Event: Nepal Earthquake
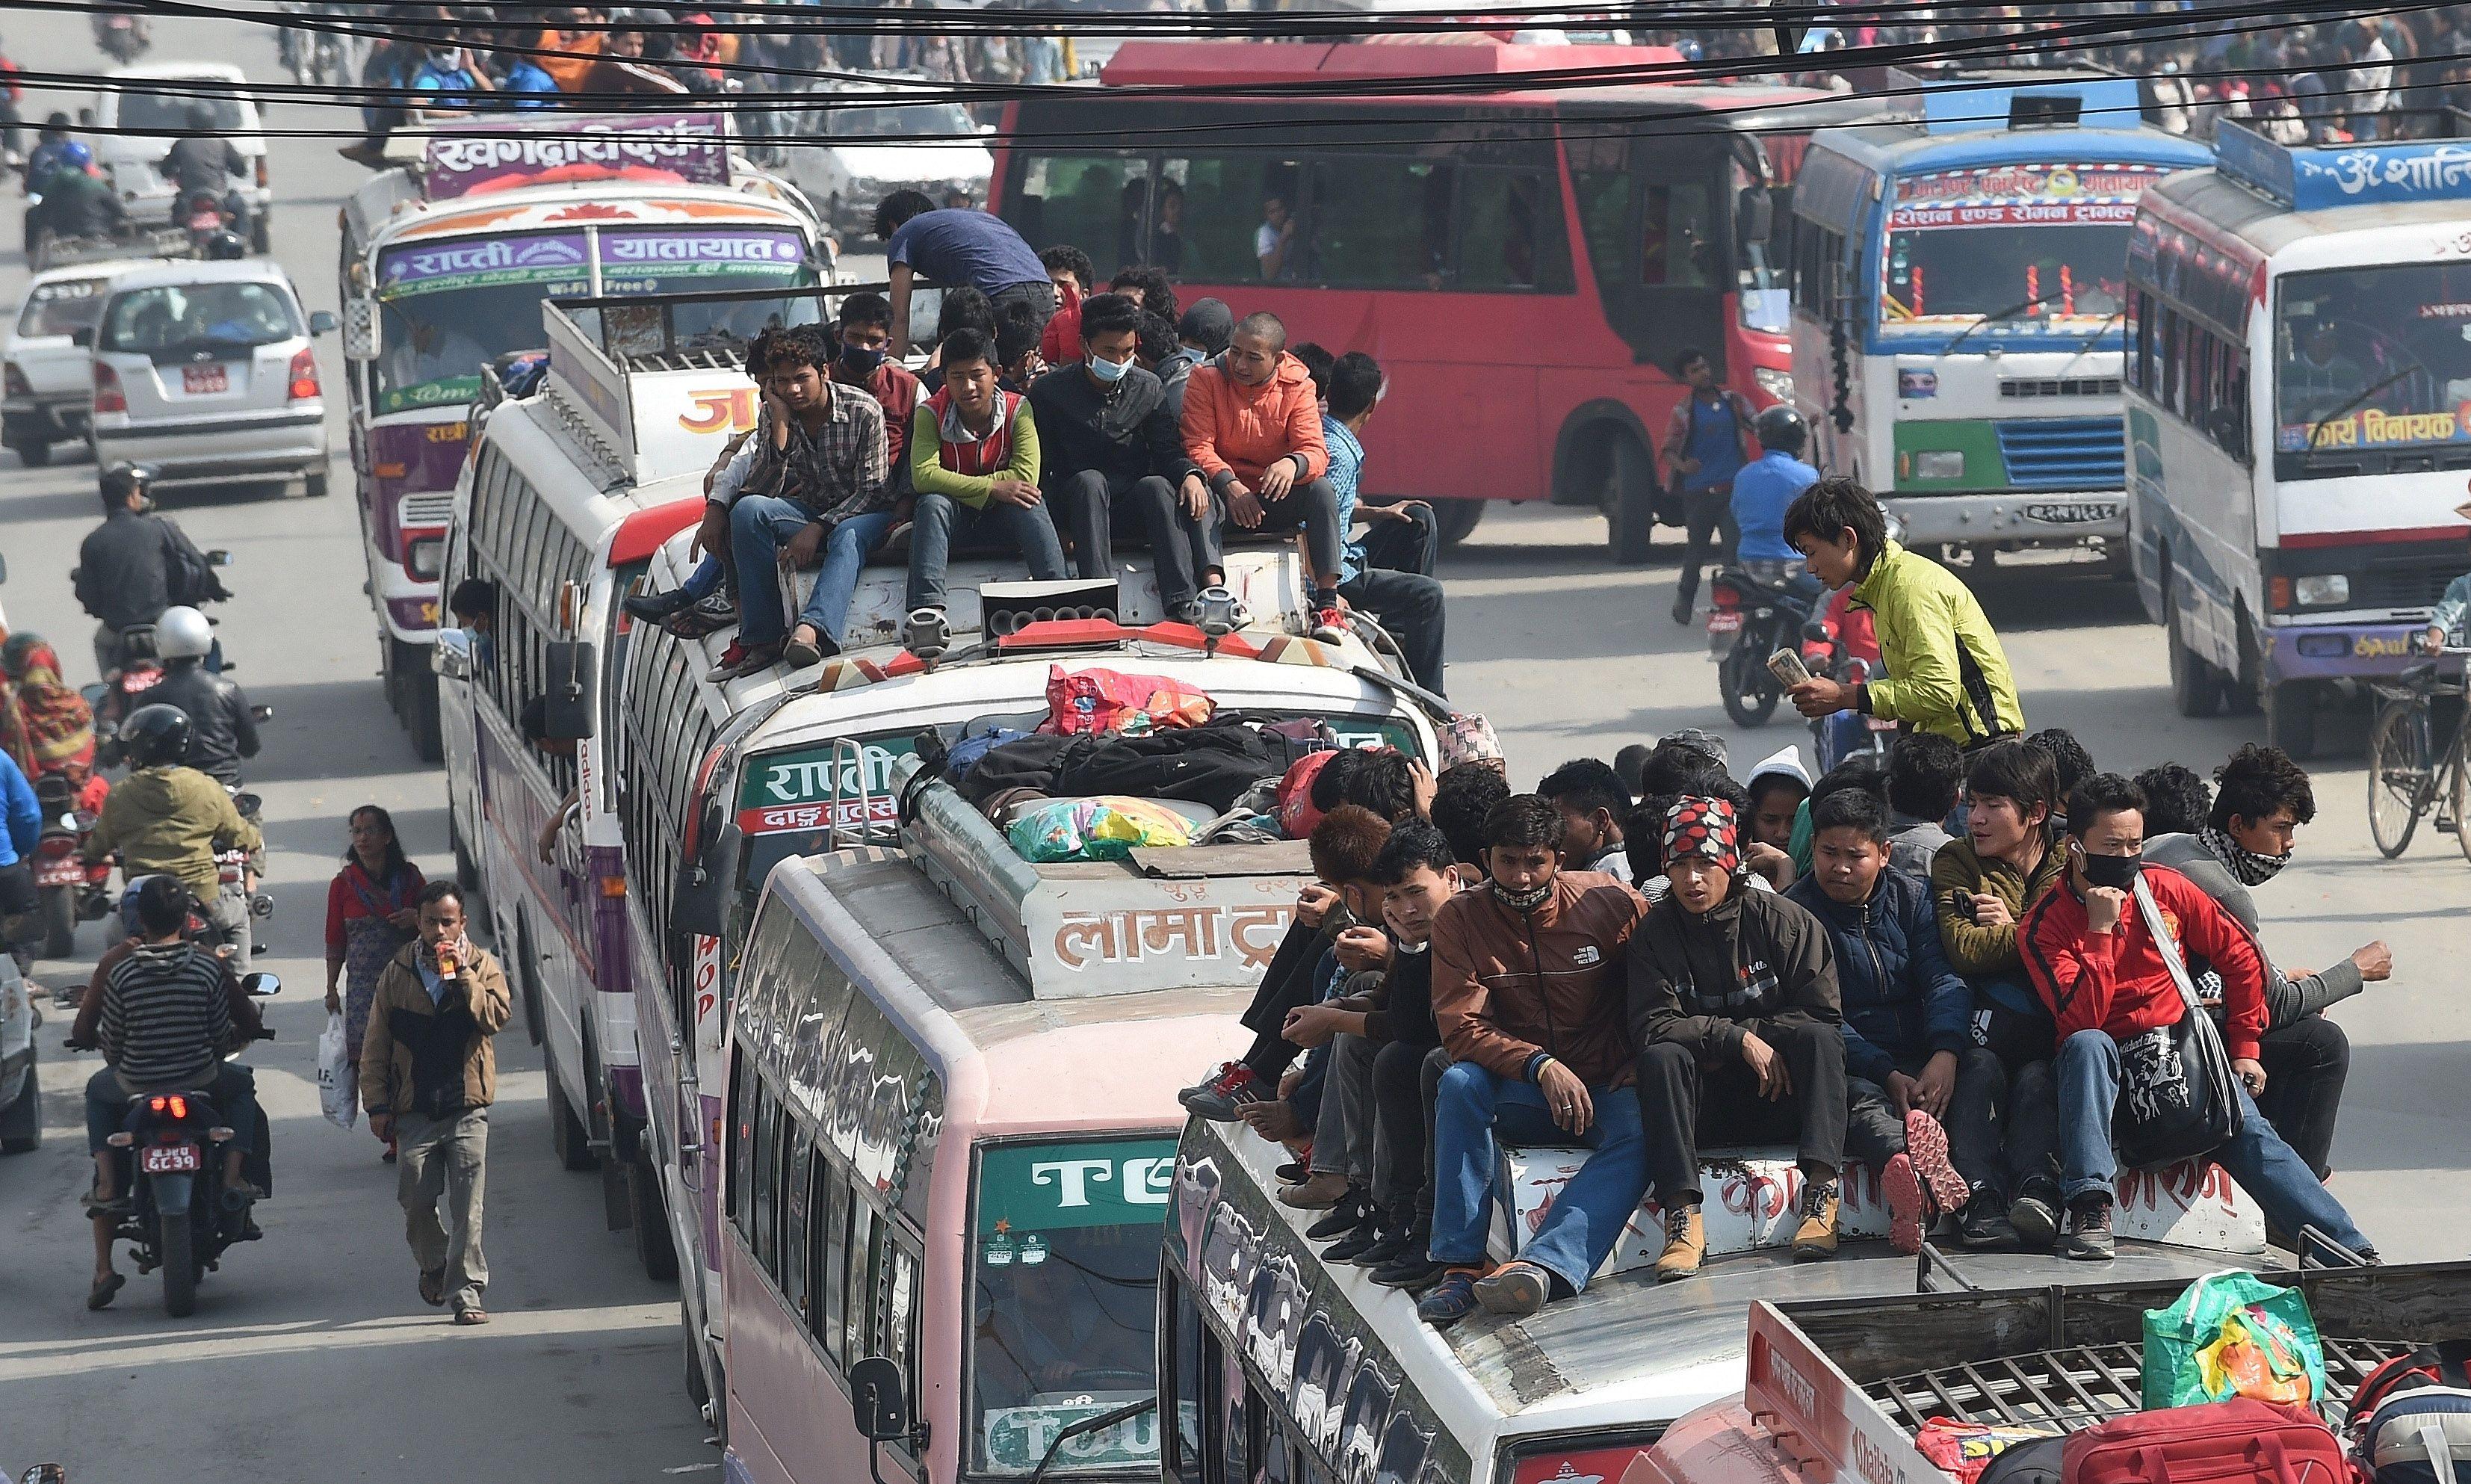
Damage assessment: no_damage